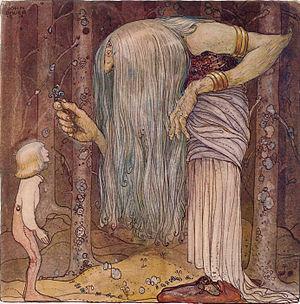
Illustration tirée du conte ""Pojken som aldrig var rädd"" (Le garcon qui n´avait jamais peur) d´Alfred Smedberg, réalisée par John Bauer pour ""Bland tomtar och troll"" (Parmi les gnomes et les trolls), édition 1912. Voir aussi Image:Pojken som aldrig var rädd by John Bauer 1912.jpg et Image:Nej, sicken liten puttefnasker! Ropade trollet.jpg tirés de la même histoire.
John Bauer, né le 4 juin 1882 et décédé le 20 novembre 1918, est un illustrateur et un peintre suédois surtout connu pour une série de contes pour enfants inspirés du folklore suédois Parmi les gnomes et les trolls, éditée en Suède à partir de 1907.
Parmi des gnomes et des trolls, est une anthologie de contes de fées et d'histoires folkloriques populaire en Suède, et publiée annuellement depuis 1907. L'un des illustrateurs le plus renommé a été John Bauer, qui a contribué aux éditions jusqu'en 1915.